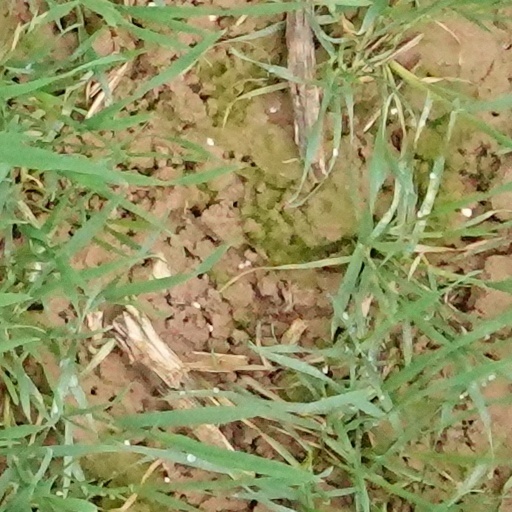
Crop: wheat